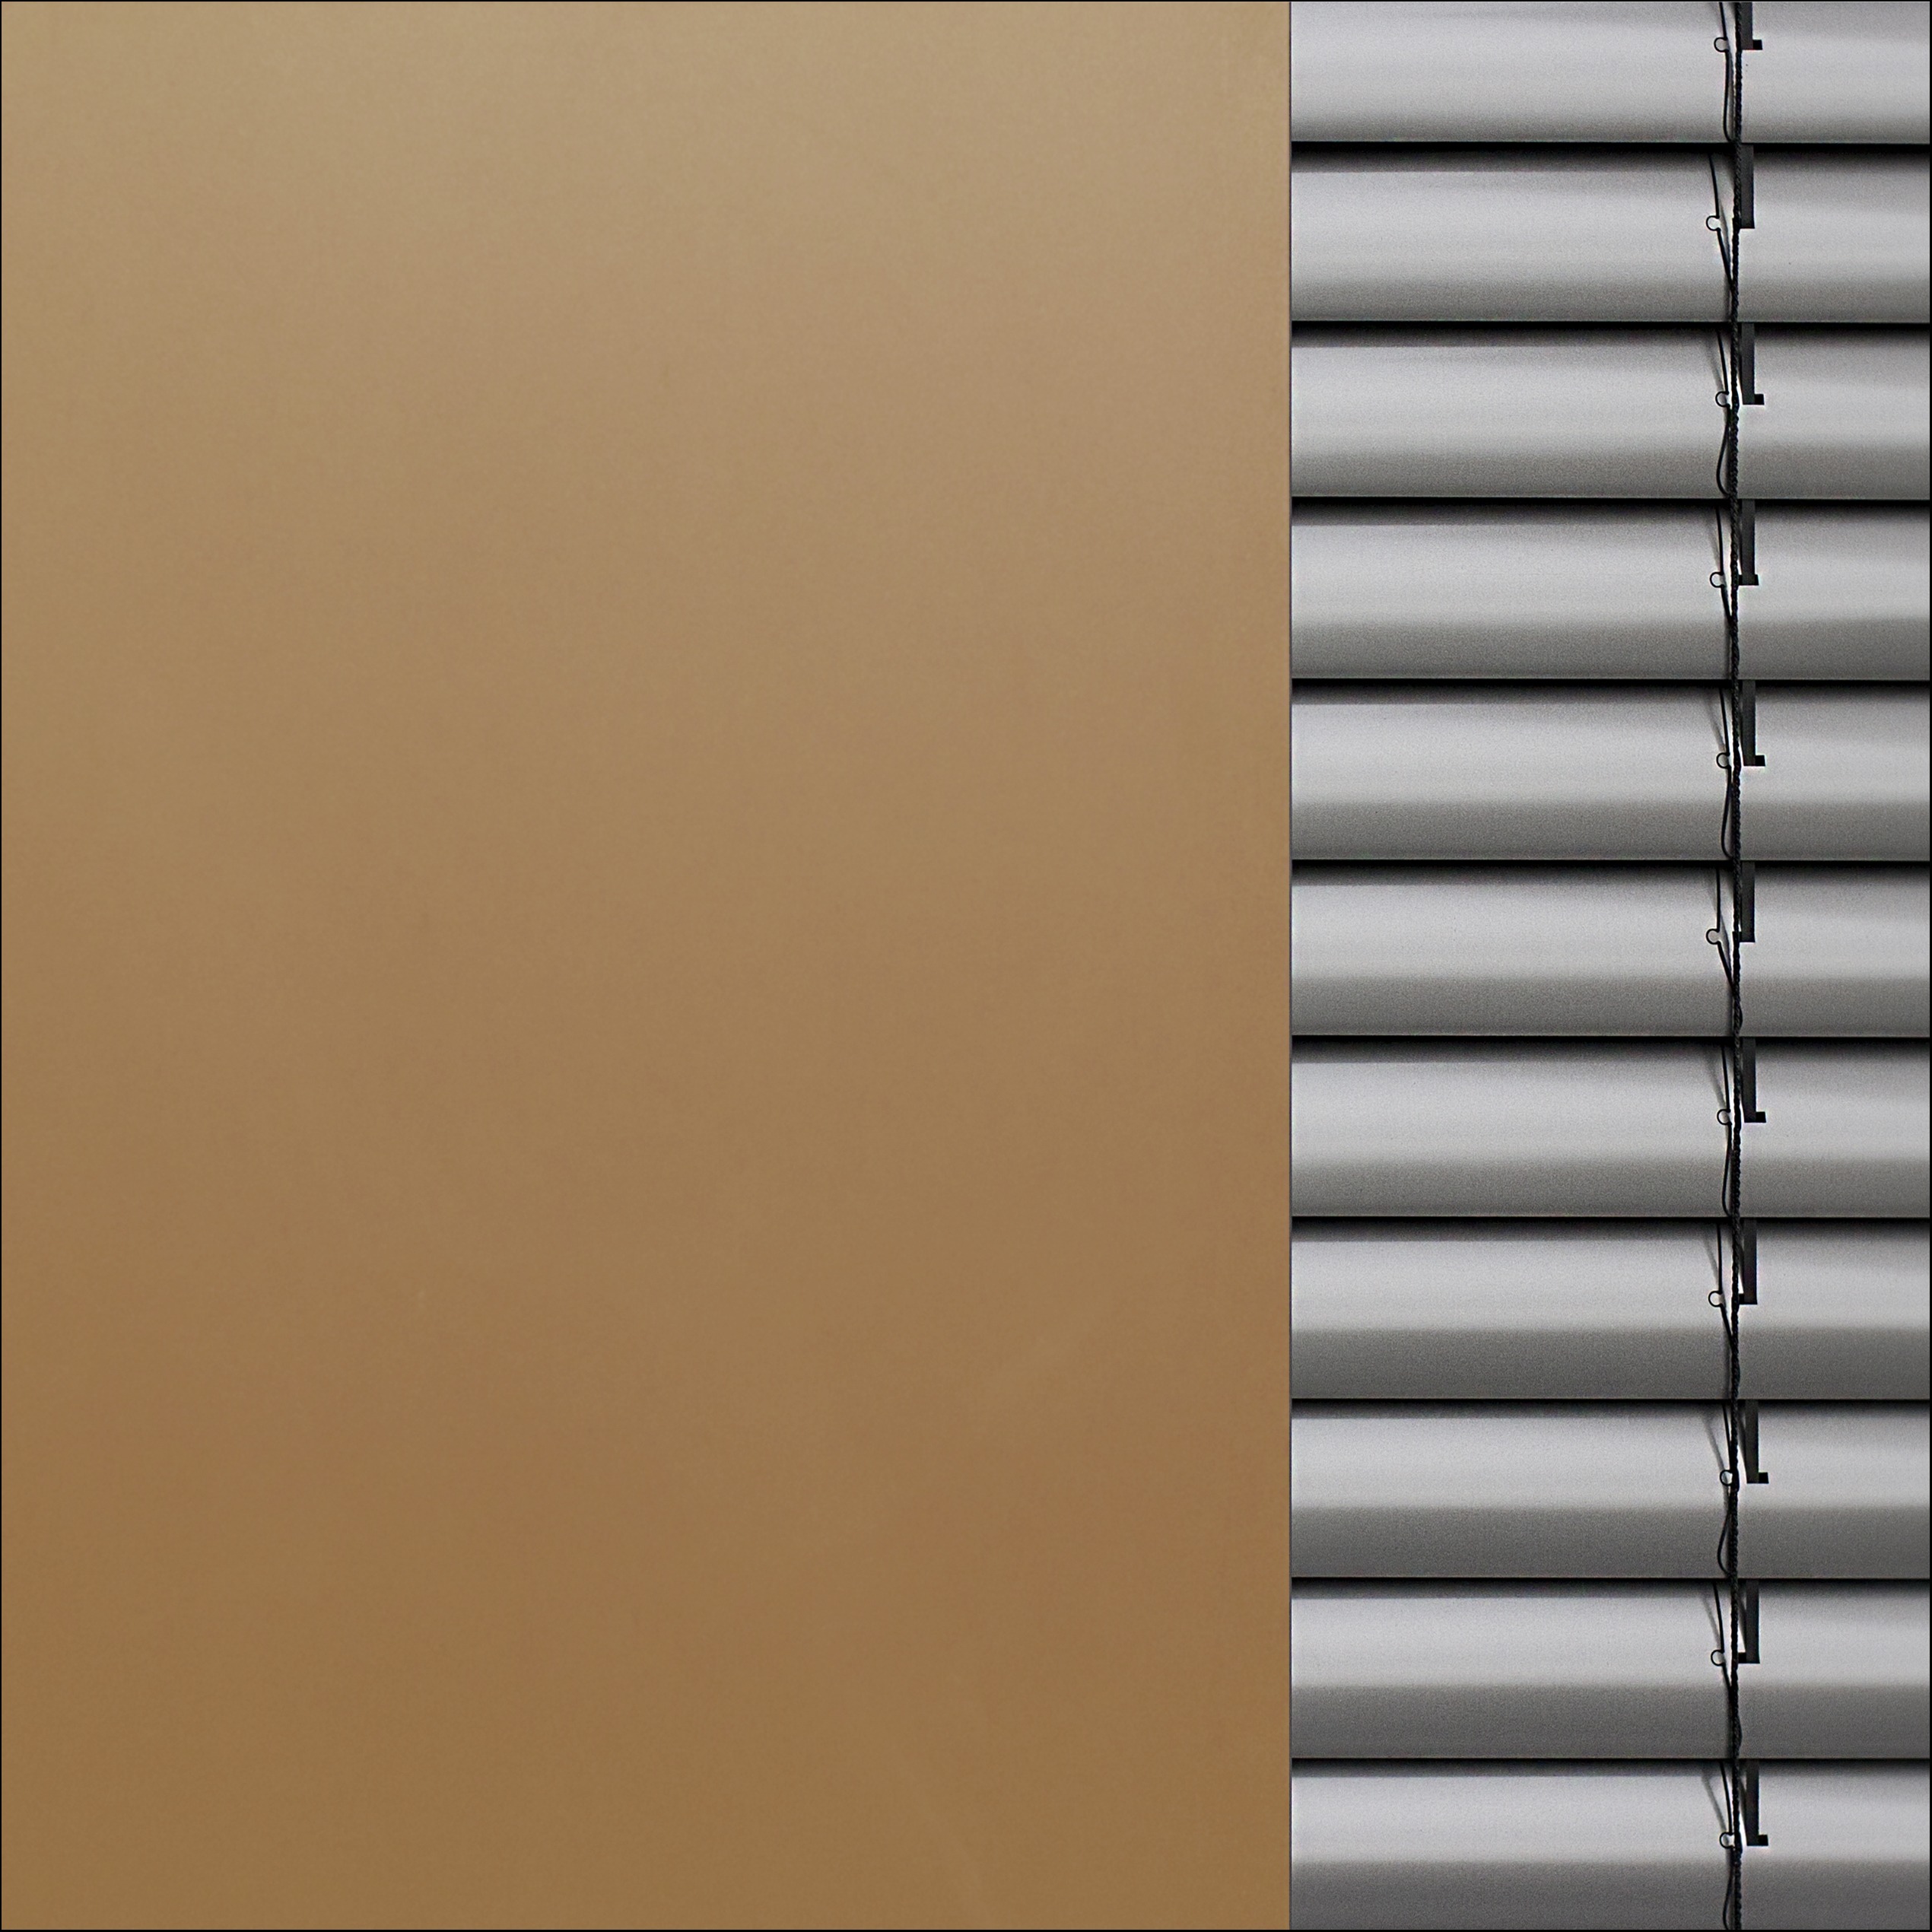
wood, floor, window, wall, ceiling, line, lighting, decor, material, interior design, design, window blind, blinds, privacy, molding, roller shutter, window covering, window treatment